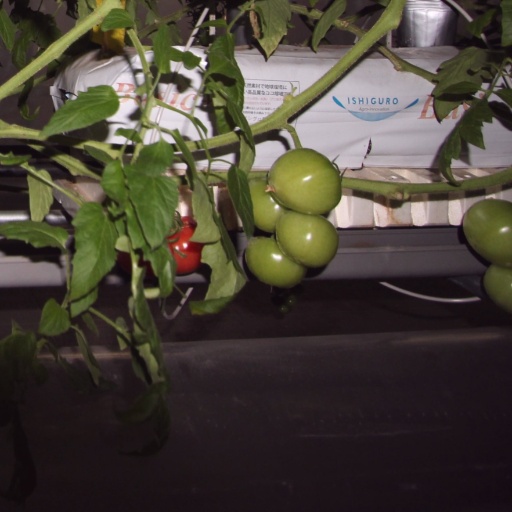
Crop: tomato